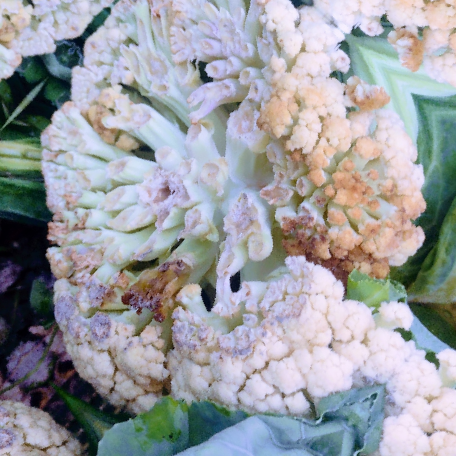
Label: Bacterial spot rot